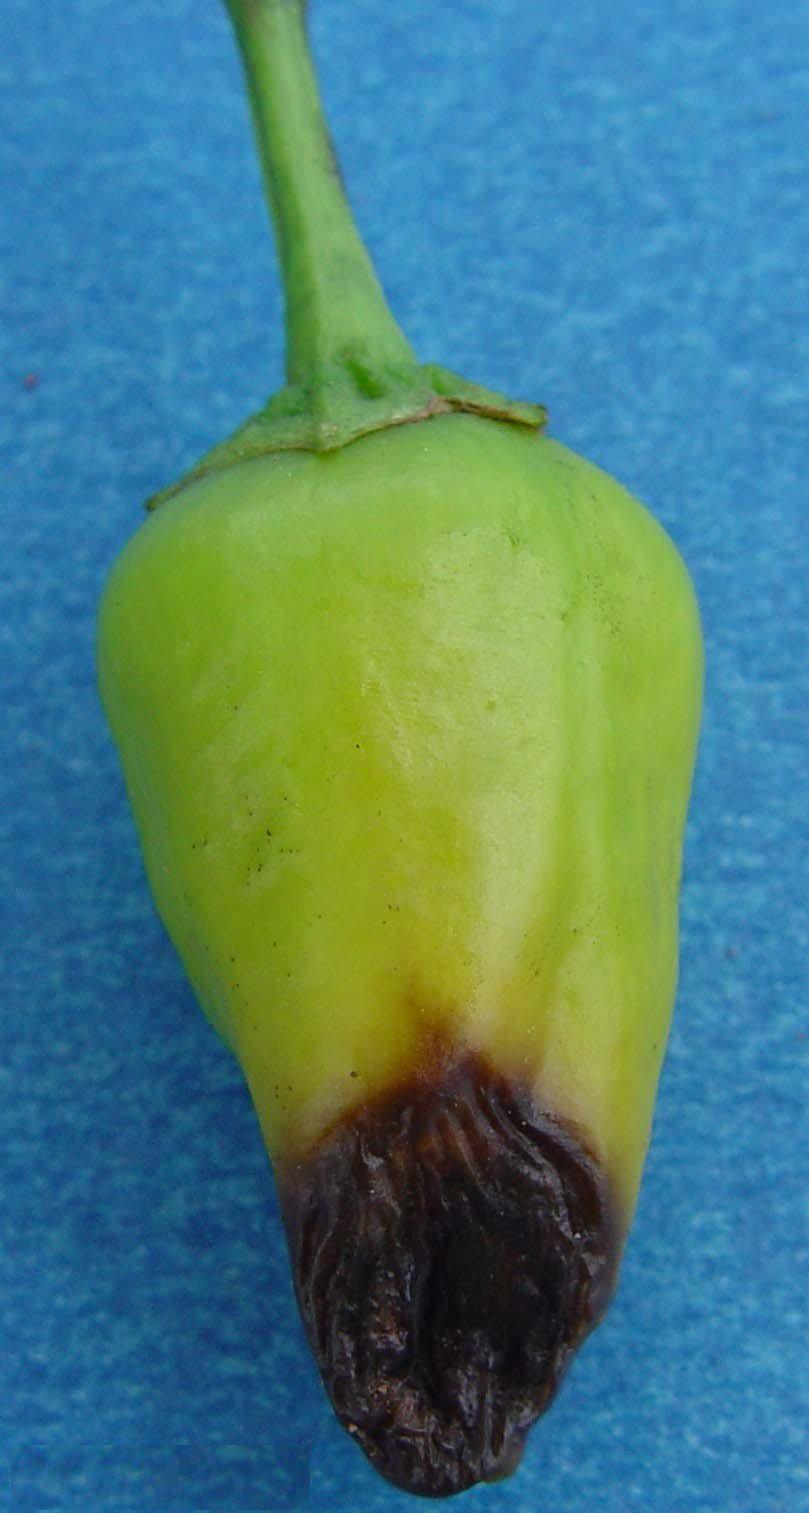
Plant: Bell pepper
Disease: bell pepper blossom end rot